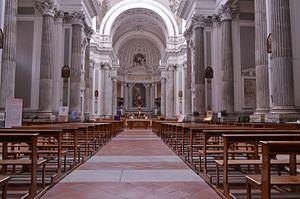
Cette liste des églises de Naples énumère essentiellement les structures d'intérêt historique et artistique construites dans la ville depuis la période paléochrétienne jusqu'au XIXᵉ siècle.
La basilique de la Sainte Annonciation Majeure est une basilique mineure située dans la ville de Naples dans le quartier de Pendino.